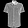
Label: Shirt